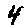
Label: 4